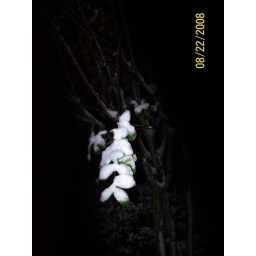
The tree in front of our house